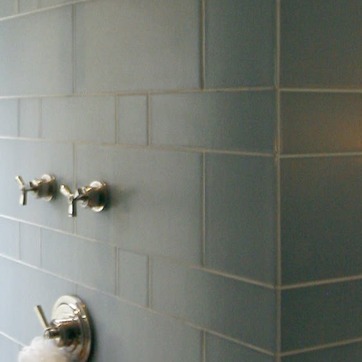
Material: tile